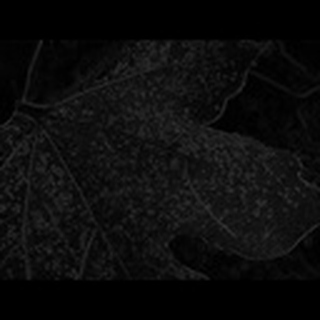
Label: cotton_aphids